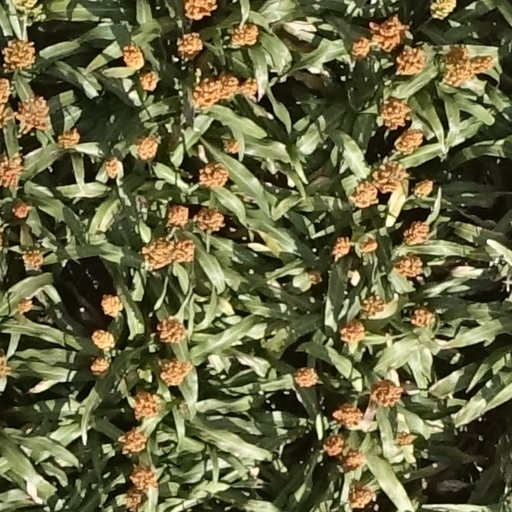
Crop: sorghum